Bilbie family

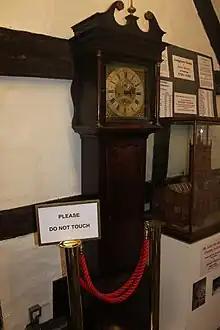
A Grandfather clock by John Bilbie on display at King John's Hunting Lodge, Axbridge

Edward Bilbie is thought to have learnt the clockmaking trade from Edward Webb, who died in 1694. Bilbie started casting bells in 1698, and it is highly probable that he was making clocks by this time.